1913 Grand Prix season

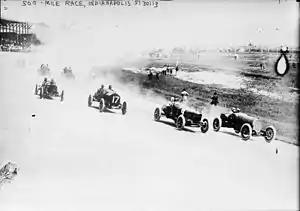
Bragg leading the rolling start of the Indy 500

With the Vanderbilt Cup and American Grand Prize not being held this year, it meant the Indianapolis 500 became the premier event in the United States. This year the maximum engine permitted was reduced from 600 to 450 cubic inches (7.4-litres). Carl Fisher, on the organising committee, sent an invitation to Peugeot to attend, and they accepted sending two cars (with engines modified down to 7.3 litres) with Goux and Paolo Zuccarelli. Other Europeans were drawn to the big money on offer: Isotta-Fraschini had three cars for Italian Vincenzo Trucco and Americans Teddy Tetzlaff and Harry Grant. Théodore Pilette, Belgian agent for Mercedes, ran a Mercedes as did Ralph Mulford. Albert Guyot raced a 4.5-litre Sunbeam.